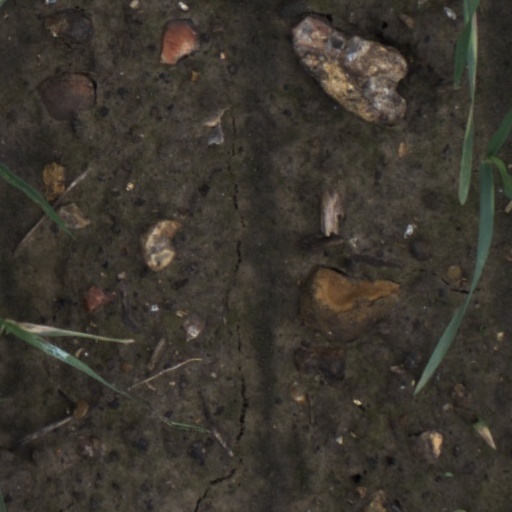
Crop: wheat